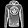
Label: Pullover